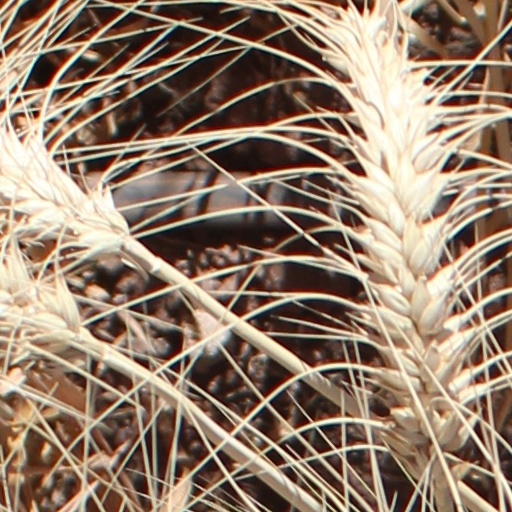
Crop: wheat